Piccata
Also known as:
ar - Arabic: بيكاتا
arz - Egyptian Arabic: بيكاتا
ca - Catalan: Piccata
de - German: Piccata
es - Spanish: Piccata
fr - French: Piccata
he - Hebrew: פיקאטה
it - Italian: Piccata
ja - Japanese: ピカタ
jv - Javanese: Piccata
ko - Korean: 피카타
ru - Russian: Пикката
sv - Swedish: Piccata
Category: meat (veal cutlet)
Cuisine: Italian
Associated cuisines: Italian
Area: Italy
Countries: Italy
Region: Southern Europe

The meat is cut into thin slices and flattened to an even thickness with a tenderizer. It is seasoned and dredged in flour before being browned in butter or olive oil.

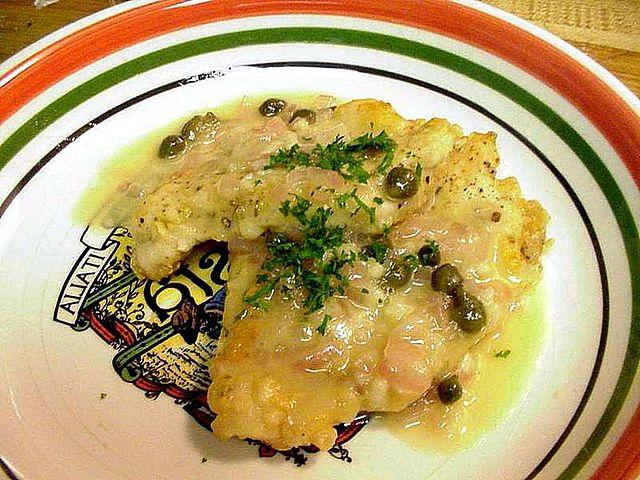
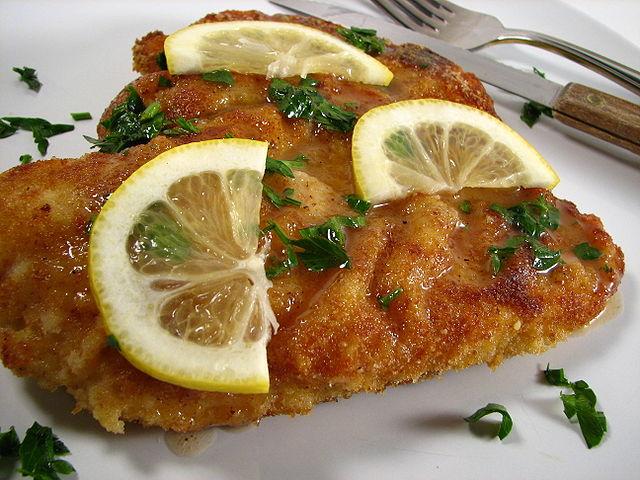